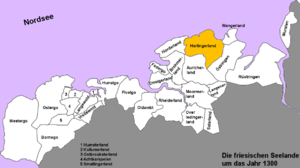
Harlingerland
Harlingerland var et af de frisiske landskaber under den frisiske frihed (omkring år 1300).
Harlingerland er et gammelt frisisk landskab i den nordlige del af den nuværende Landkreis Wittmund i Østfrisland, Niedersachsen, Tyskland. I området findes i dag blandt andet byerna Esens og Wittmund, mens området omkring byen Friedeburg hørte til det frisiske landskab Östringen. Andre omkringliggende frisiske landskaber var Wangerland, Auricherland, Brookmerland og Norderland.